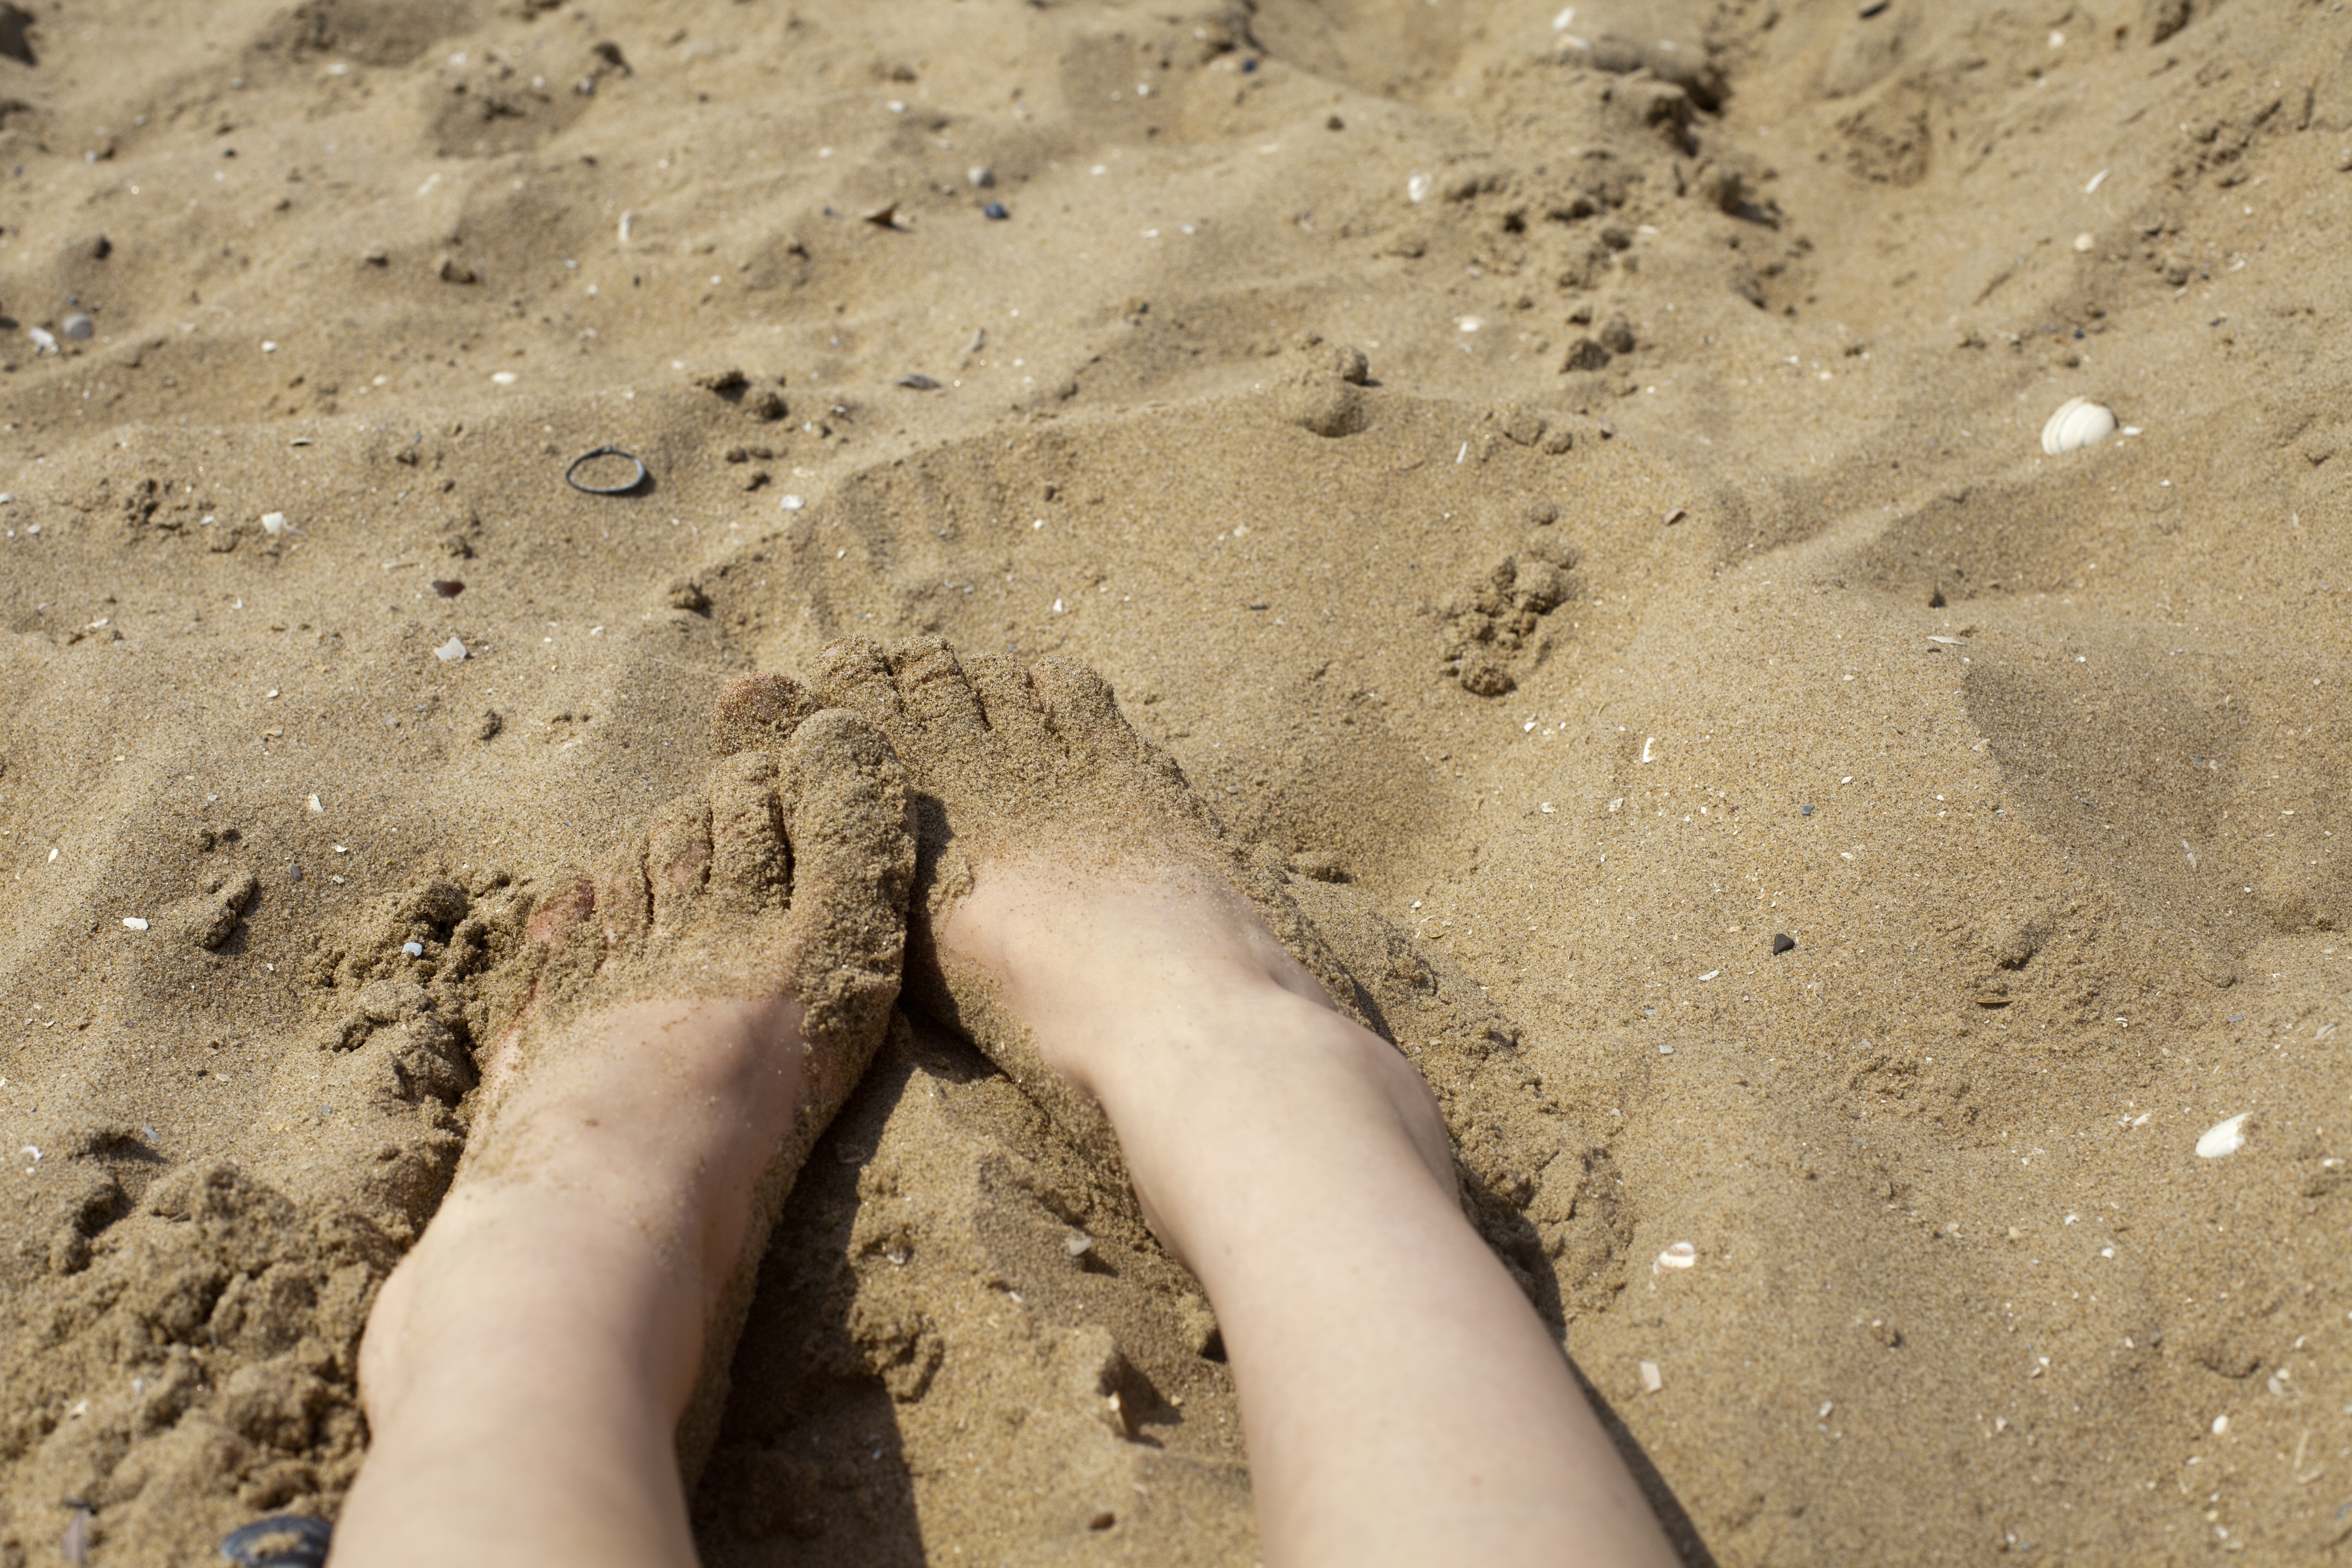
hand, beach, sea, sand, rock, feet, leg, mud, holiday, soil, human, material, barefoot, tracks in the sand, sandy, relaxation, geology, mussels, sand beach